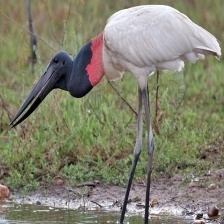
Species: JABIRU
Scientific name: JABIRU MYCTERIA
ImageNet parent category: white_stork